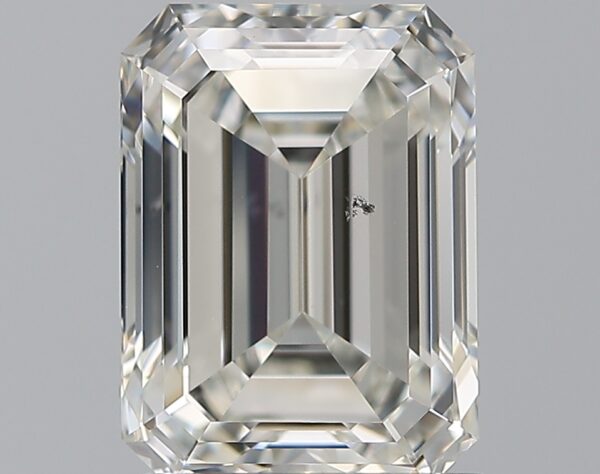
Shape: emerald
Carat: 1.51
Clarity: SI1
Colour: G
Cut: EX
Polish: EX
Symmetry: VG
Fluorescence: N
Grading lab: GIA
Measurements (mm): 7.49 x 5.53 x 3.76